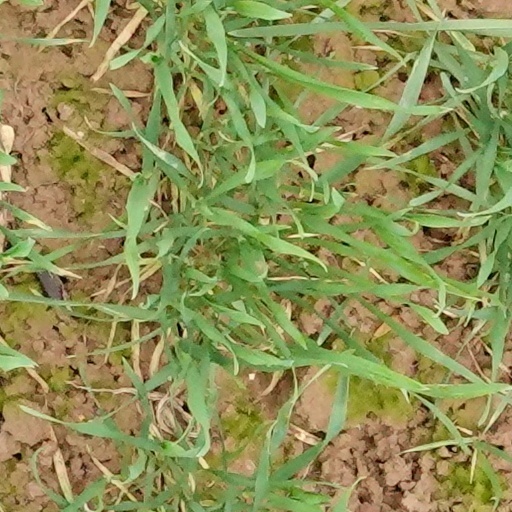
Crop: wheat